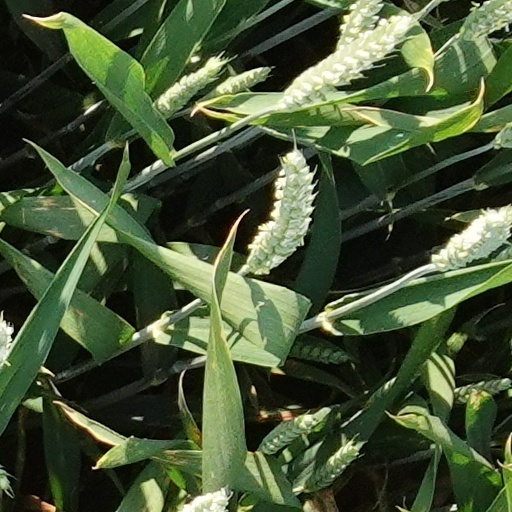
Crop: wheat